Taha Zareei

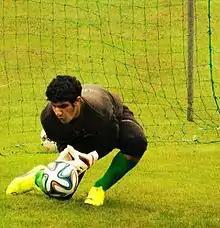

Taha Zareei (born 20 November 1995) is an Iranian professional footballer who plays as a goalkeeper for Portuguese club SC Vianense.